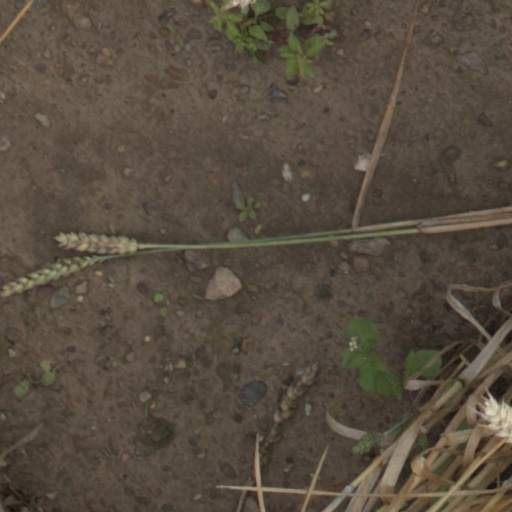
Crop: wheat